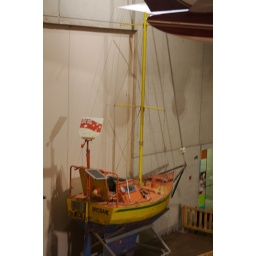
The smallest boat to sail around the world